Solomon R. Guggenheim Museum

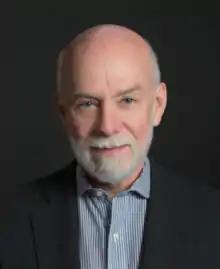
Richard Armstrong, 2012

The museum opened an arts center in the basement in 2001; originally named for the Sackler family, it was renamed the Gail May Engelberg Center for Arts Education in 2022. Also in 2001, as part of a Frank Gehry retrospective at the museum, Gehry designed a canopy, which was installed outside the fifth floor. It remained in place for six years after the retrospective ended.